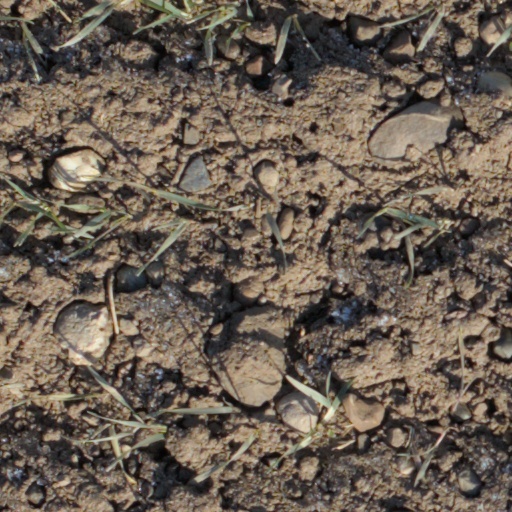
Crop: wheat